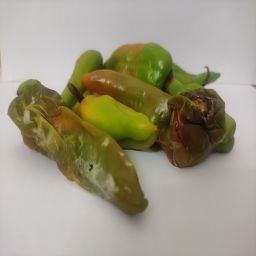
Crop: New Mexico Green Chile
Quality: Damaged